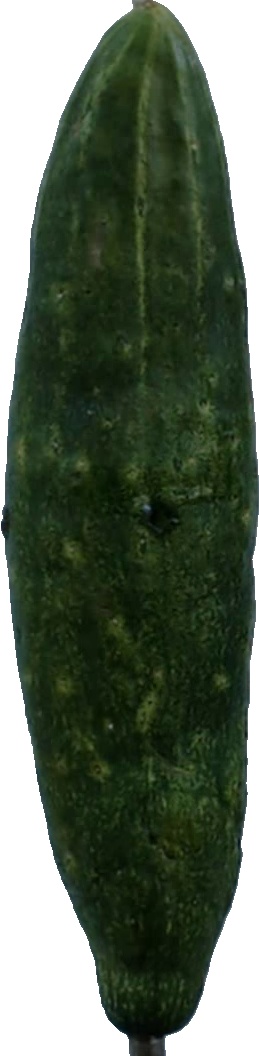
Label: cucumber_3